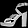
Label: Sandal